Palazzo della Ragione, Padua

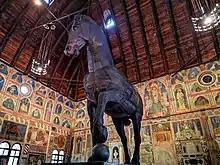
The wooden horse in the Great Hall

The building, with its great hall on the upper floor is believed to be one of the largest medieval halls still extant. The hall is nearly rectangular, its length 81.5m, its breadth 27m, and its height 24 m; the walls are covered with allegorical frescoes. The building stands on arches, and the upper storey is flanked by an open loggia, not unlike that which surrounds the Basilica Palladiana in Vicenza, that was indeed inspired by Padua's Palazzo della Ragione.